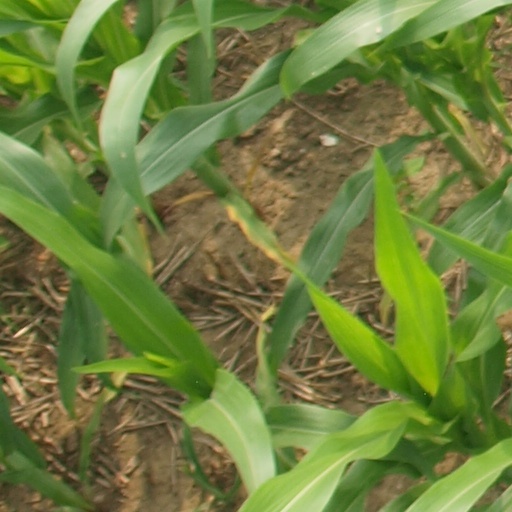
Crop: maize; corn